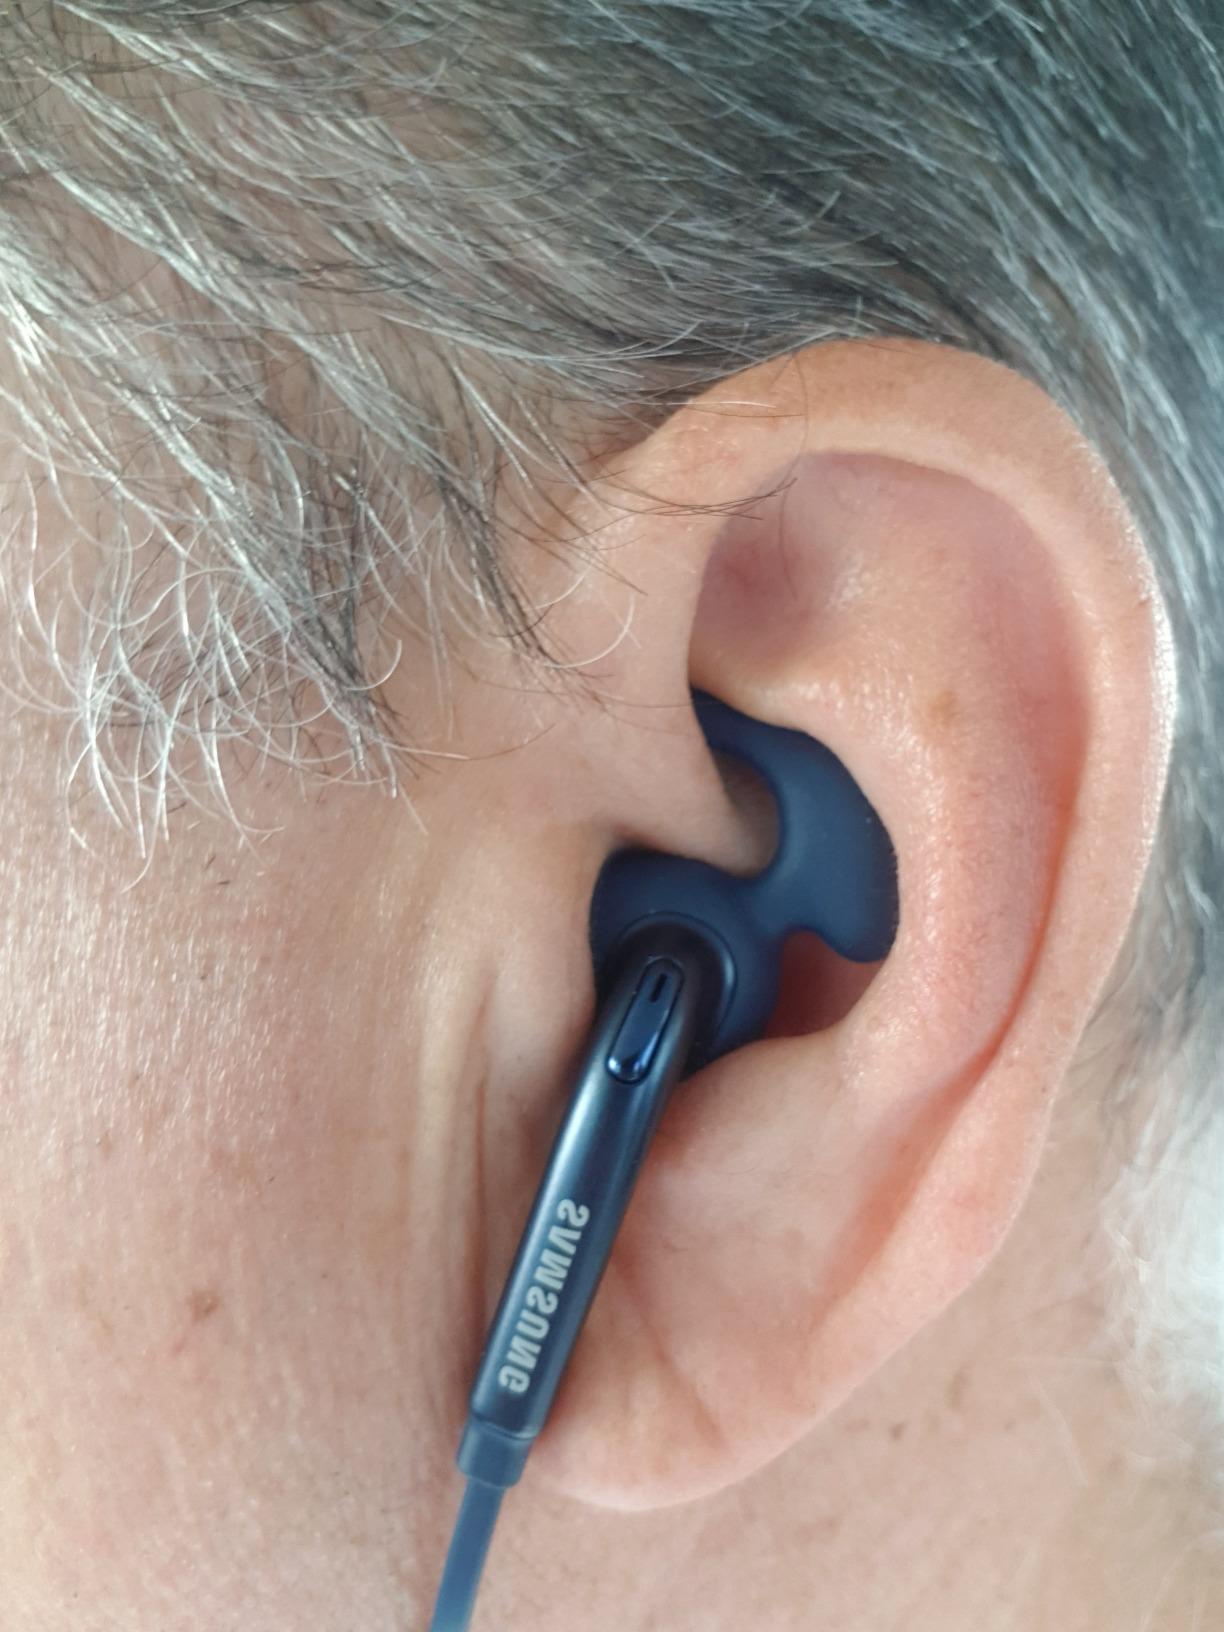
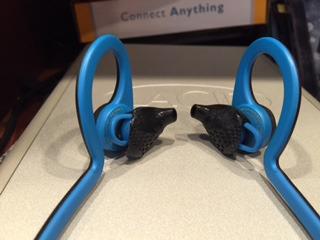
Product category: headphones
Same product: no